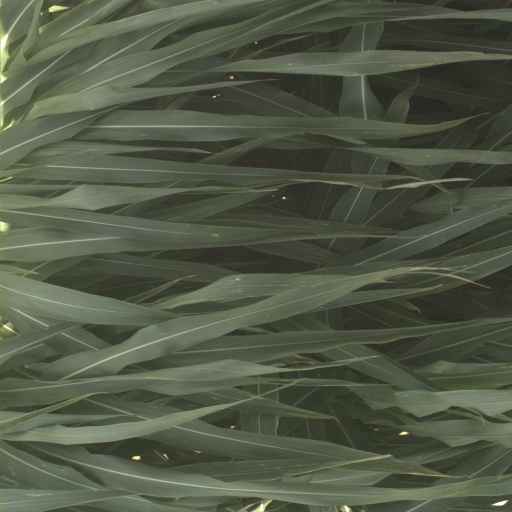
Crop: sorghum